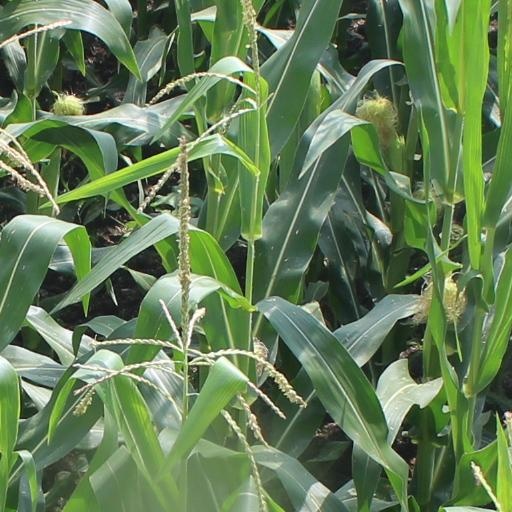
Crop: maize; corn